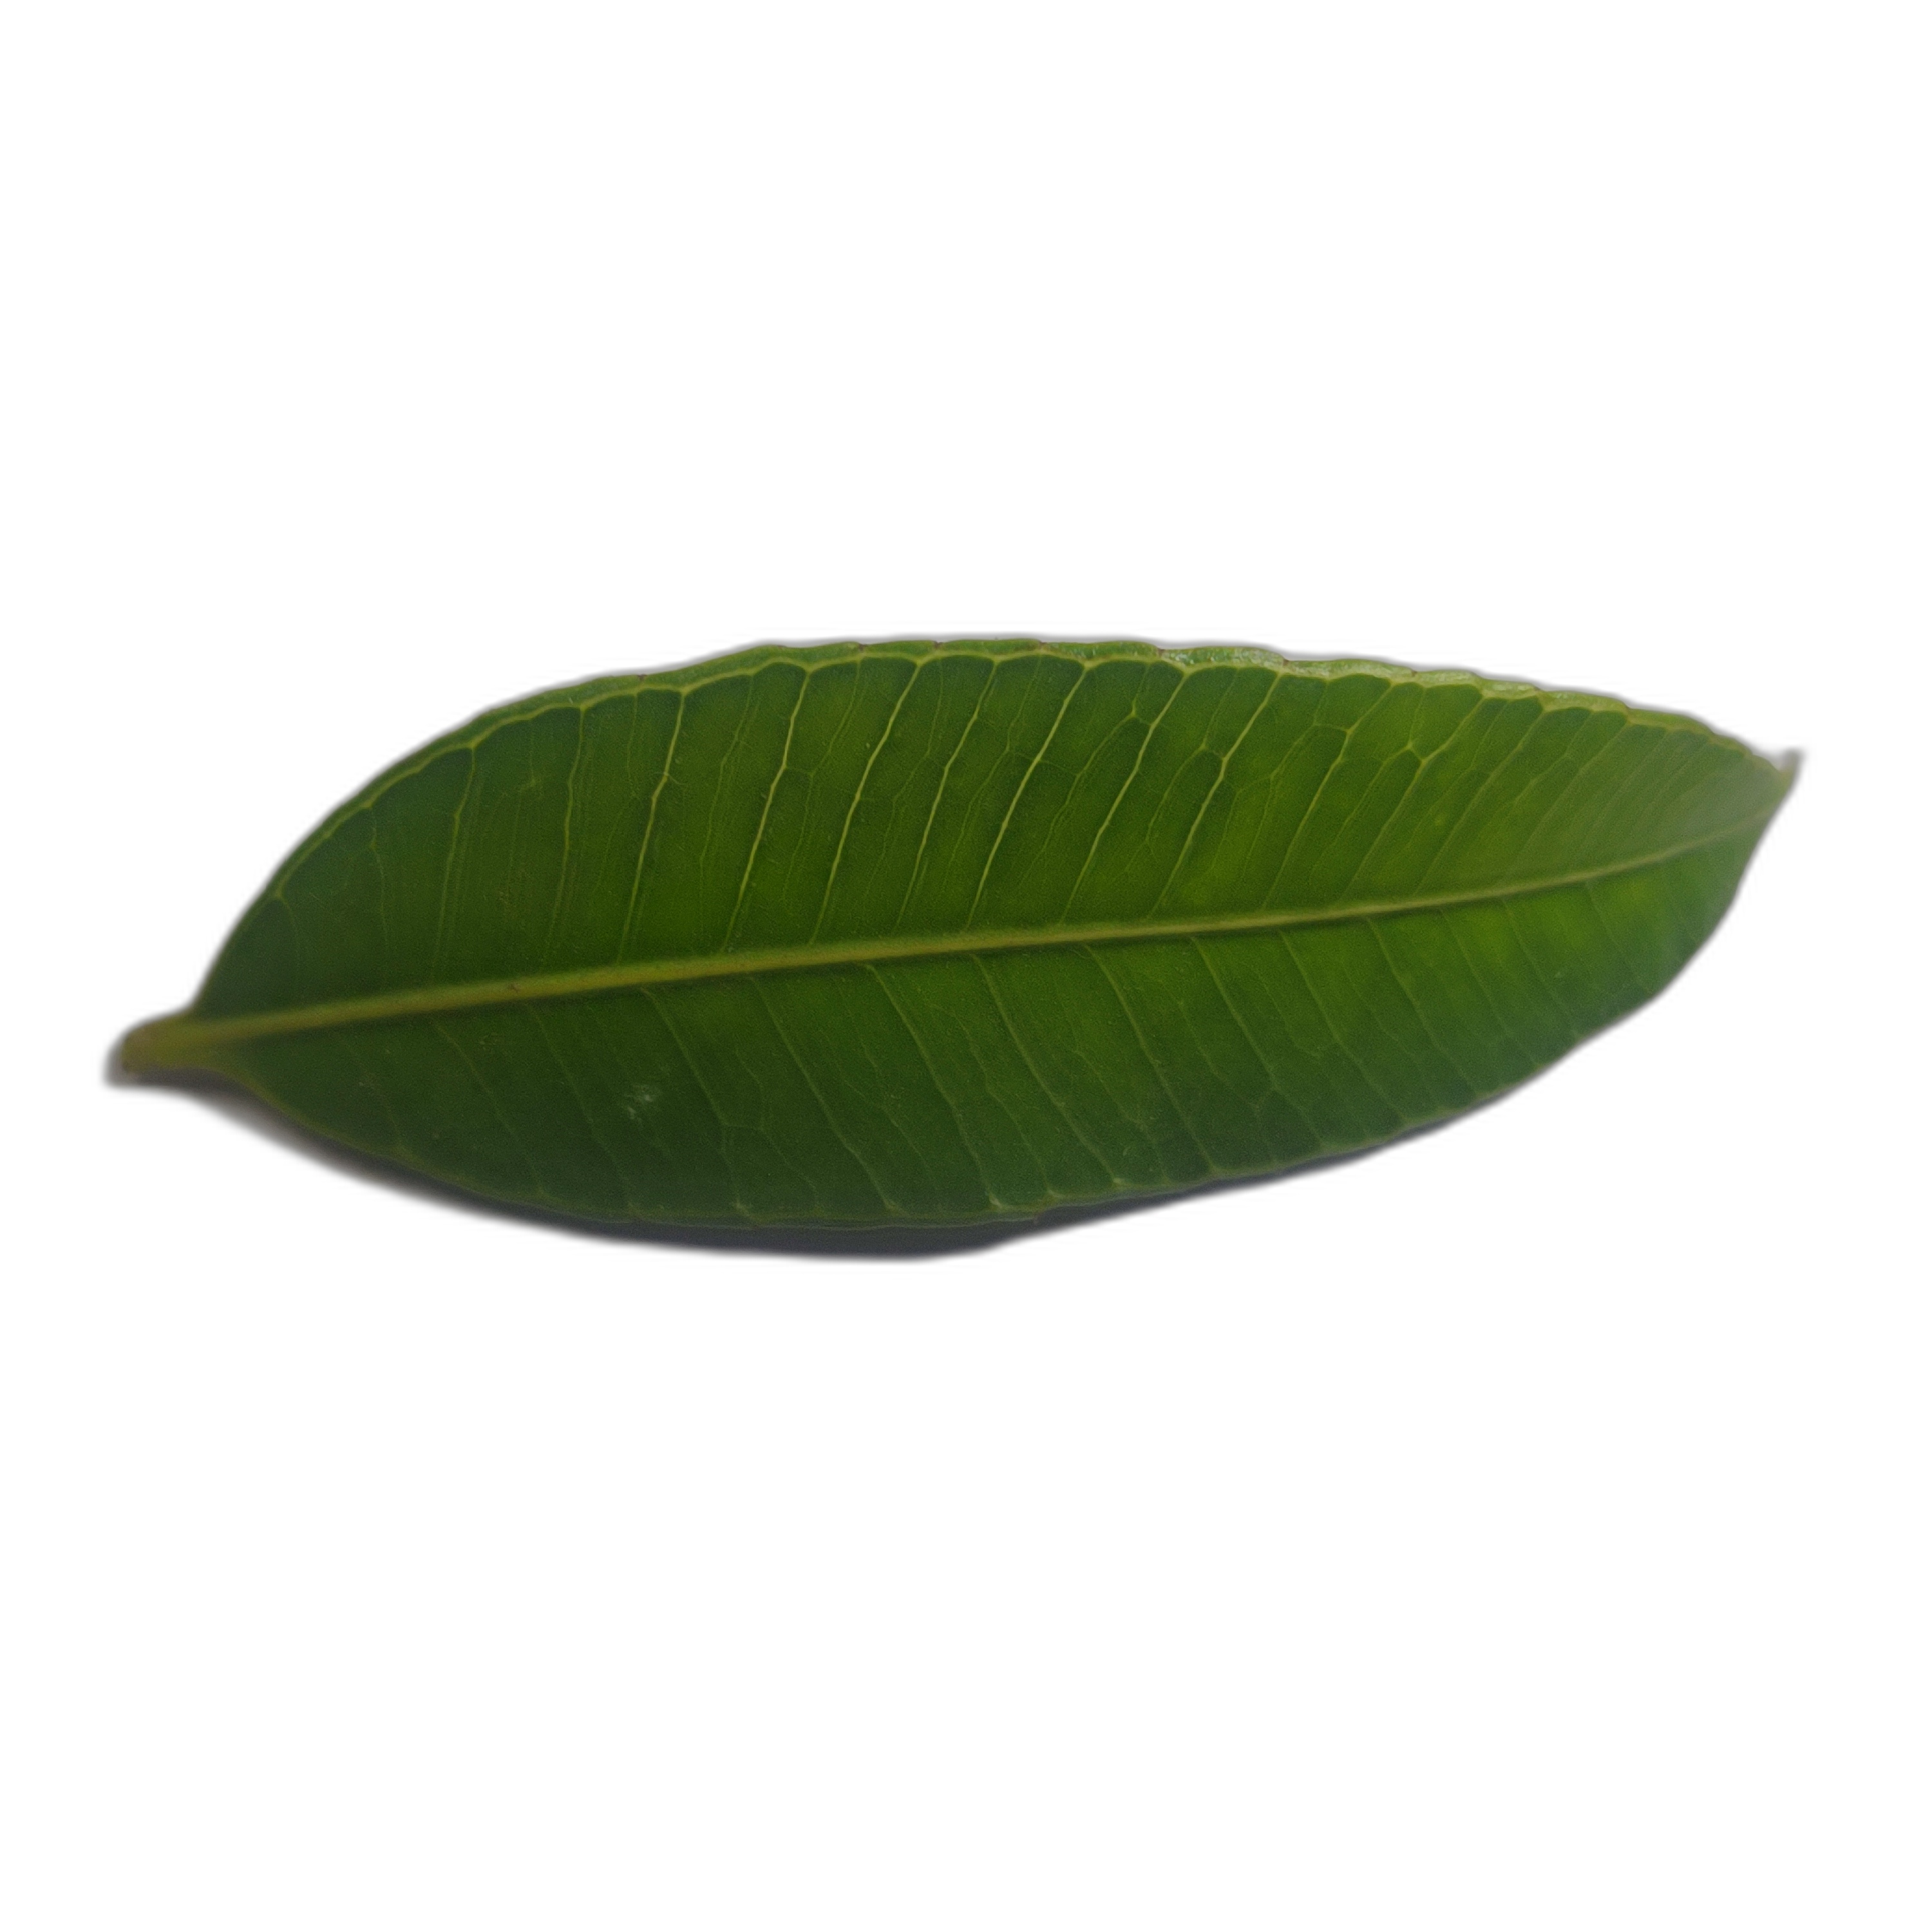
Label: healthy